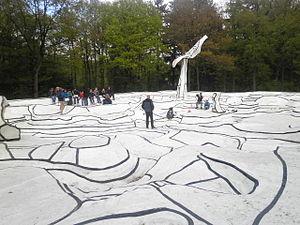
Jean Dubuffet est un peintre, sculpteur et plasticien français, le premier théoricien d'un style d'art auquel il a donné le nom d'« art brut », des productions de marginaux ou de malades mentaux : peintures, sculptures, calligraphies, dont il reconnaît s'être lui-même largement inspiré.